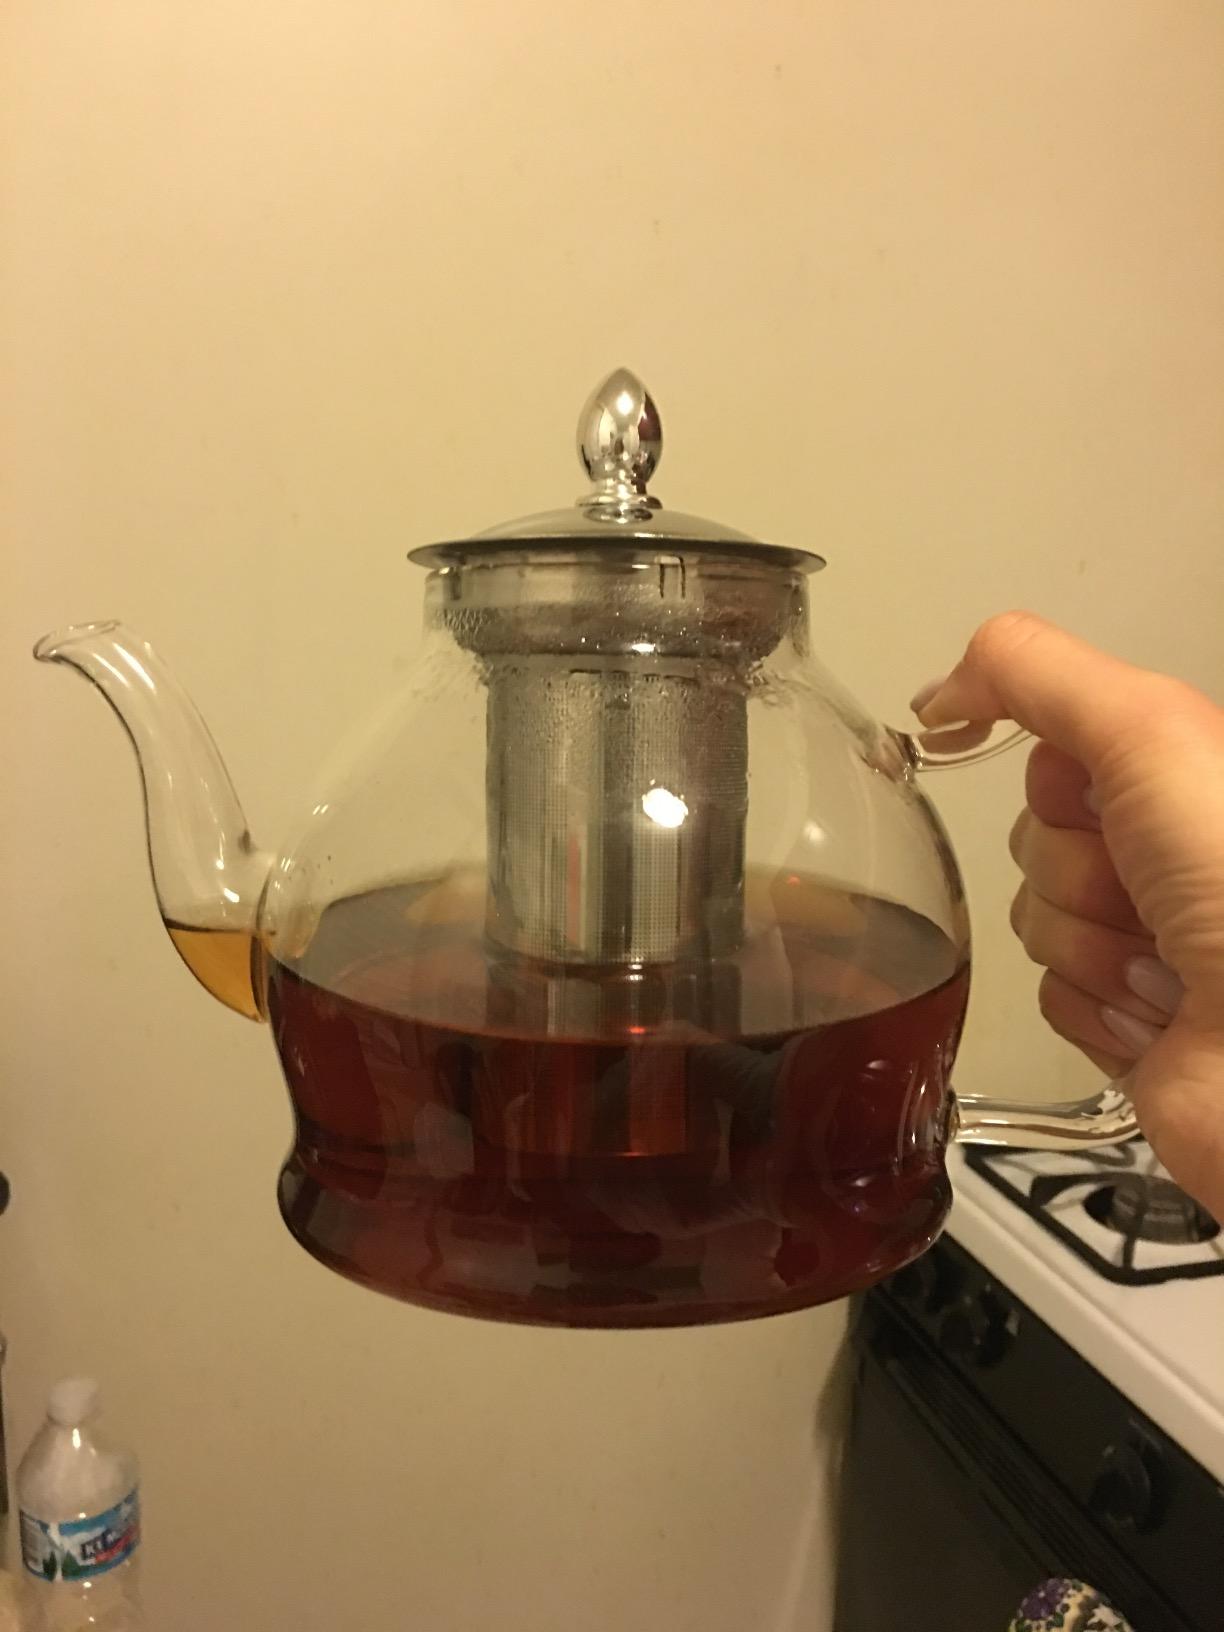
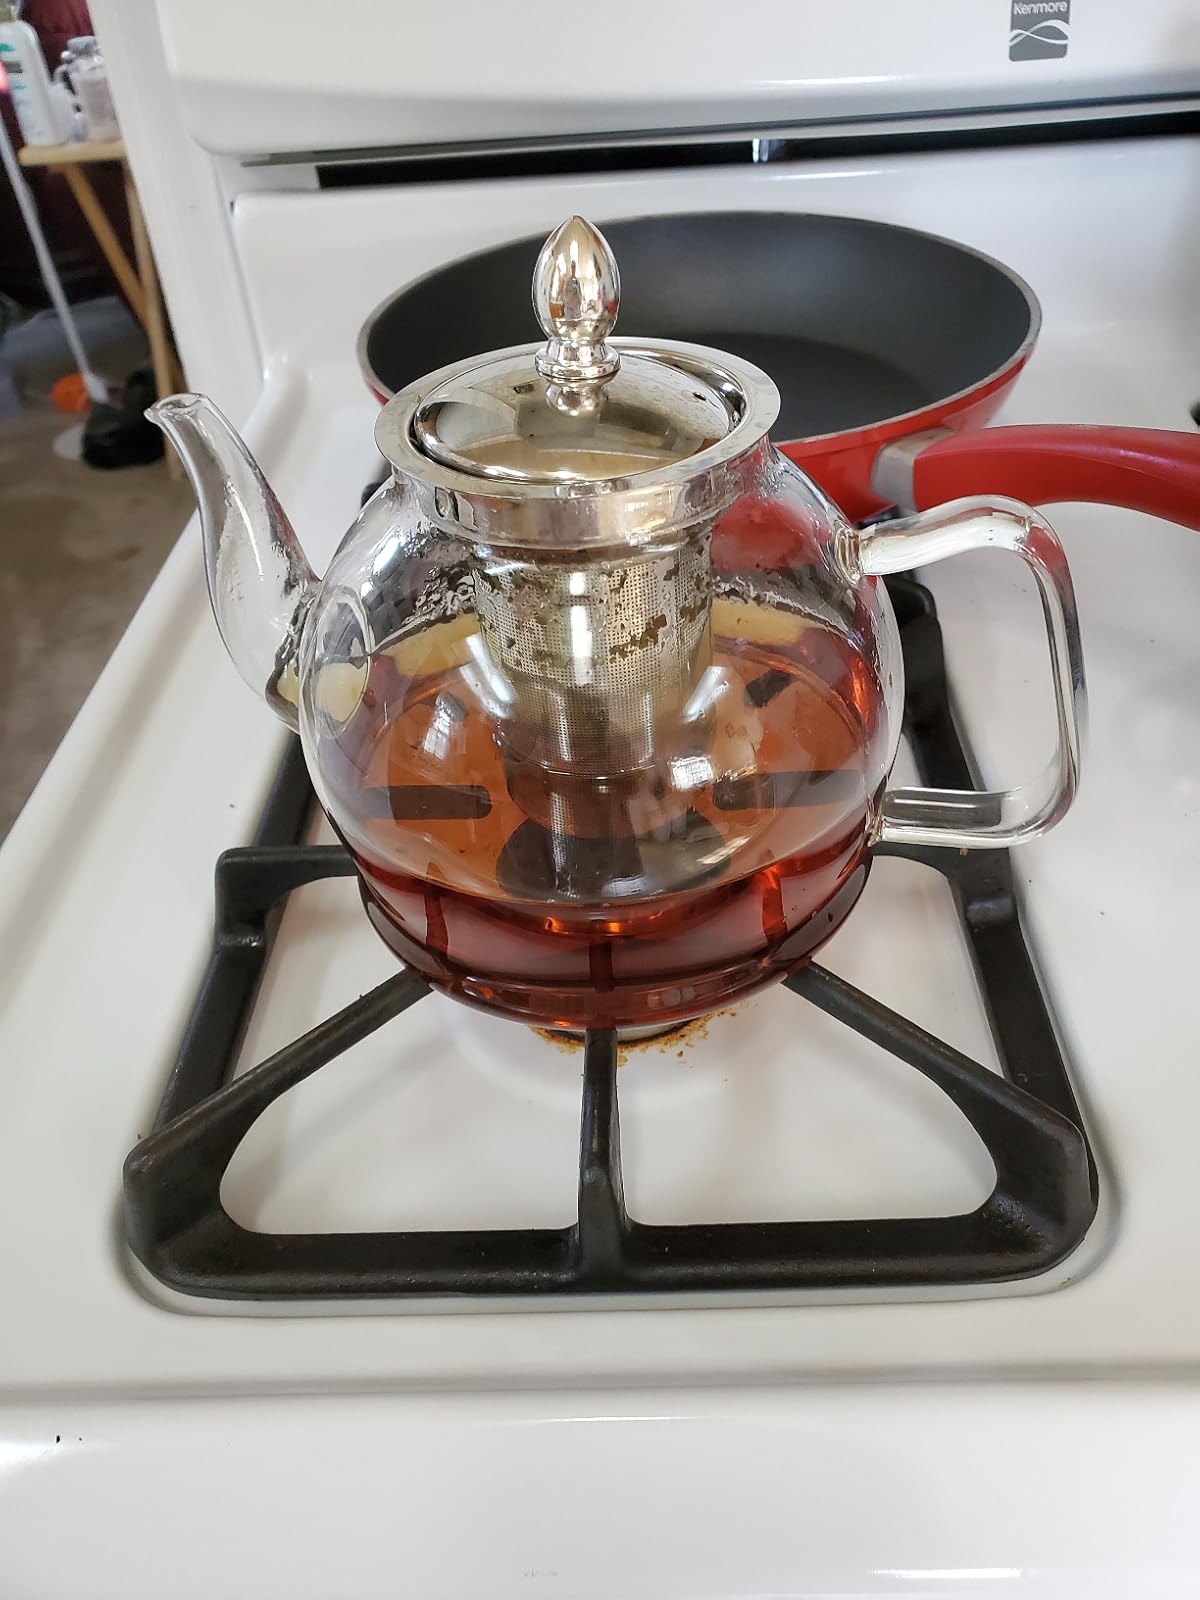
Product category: items_kettle
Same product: yes